Injimedu

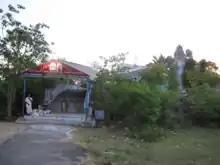
Periyamalai Shiva Temple

Injimedu is a village in Vandavasi taluk, Tiruvannamalai District, state of Tamil Nadu, India. As of the census, it had a population of 1,663 in 406 households.